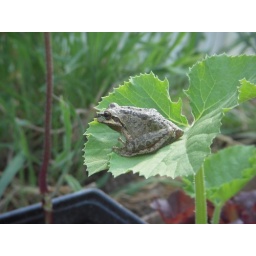
There was a frog chillin' on a zucchini plant in the hoop house.